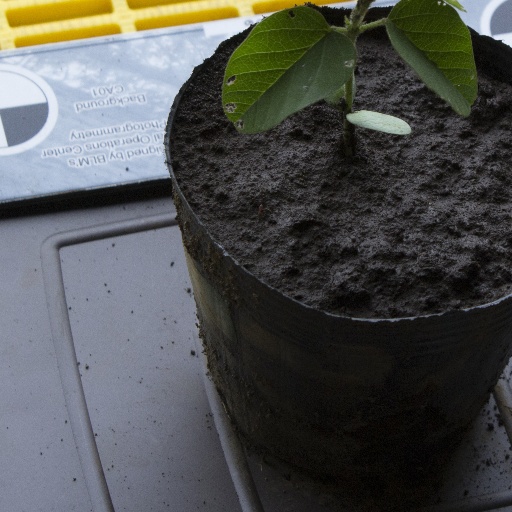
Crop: soybean